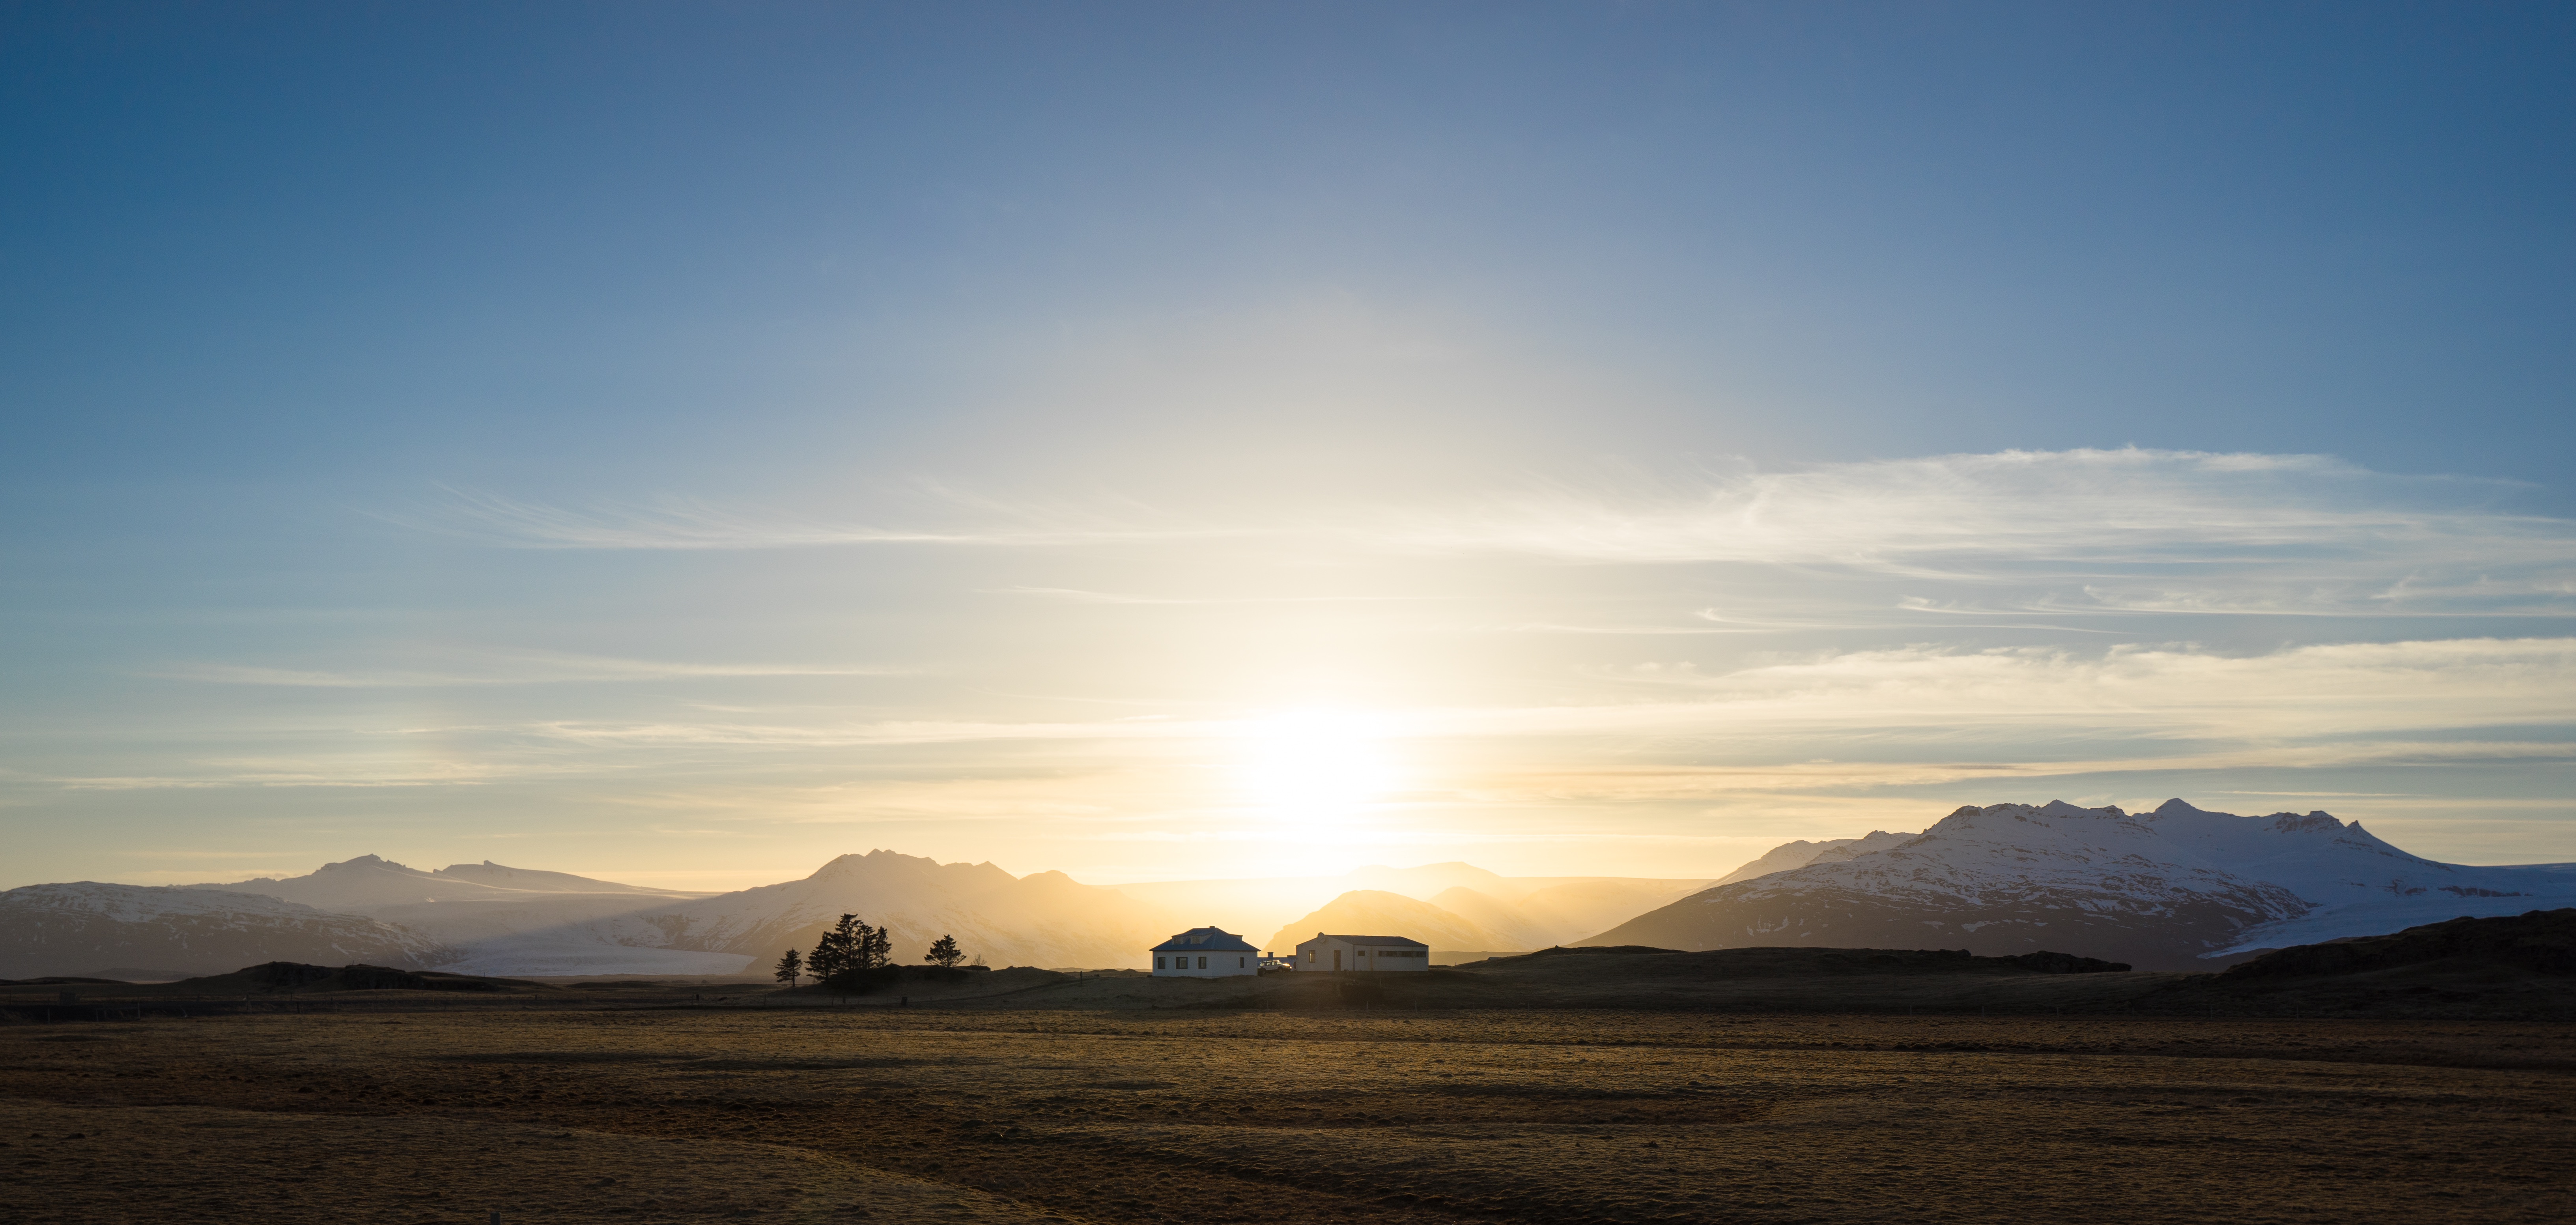
landscape, sea, grass, horizon, mountain, cloud, sky, sun, sunrise, sunset, field, meadow, prairie, sunlight, morning, hill, desert, dawn, dusk, evening, plain, grassland, plateau, afterglow, steppe, natural environment, atmospheric phenomenon, mountainous landforms